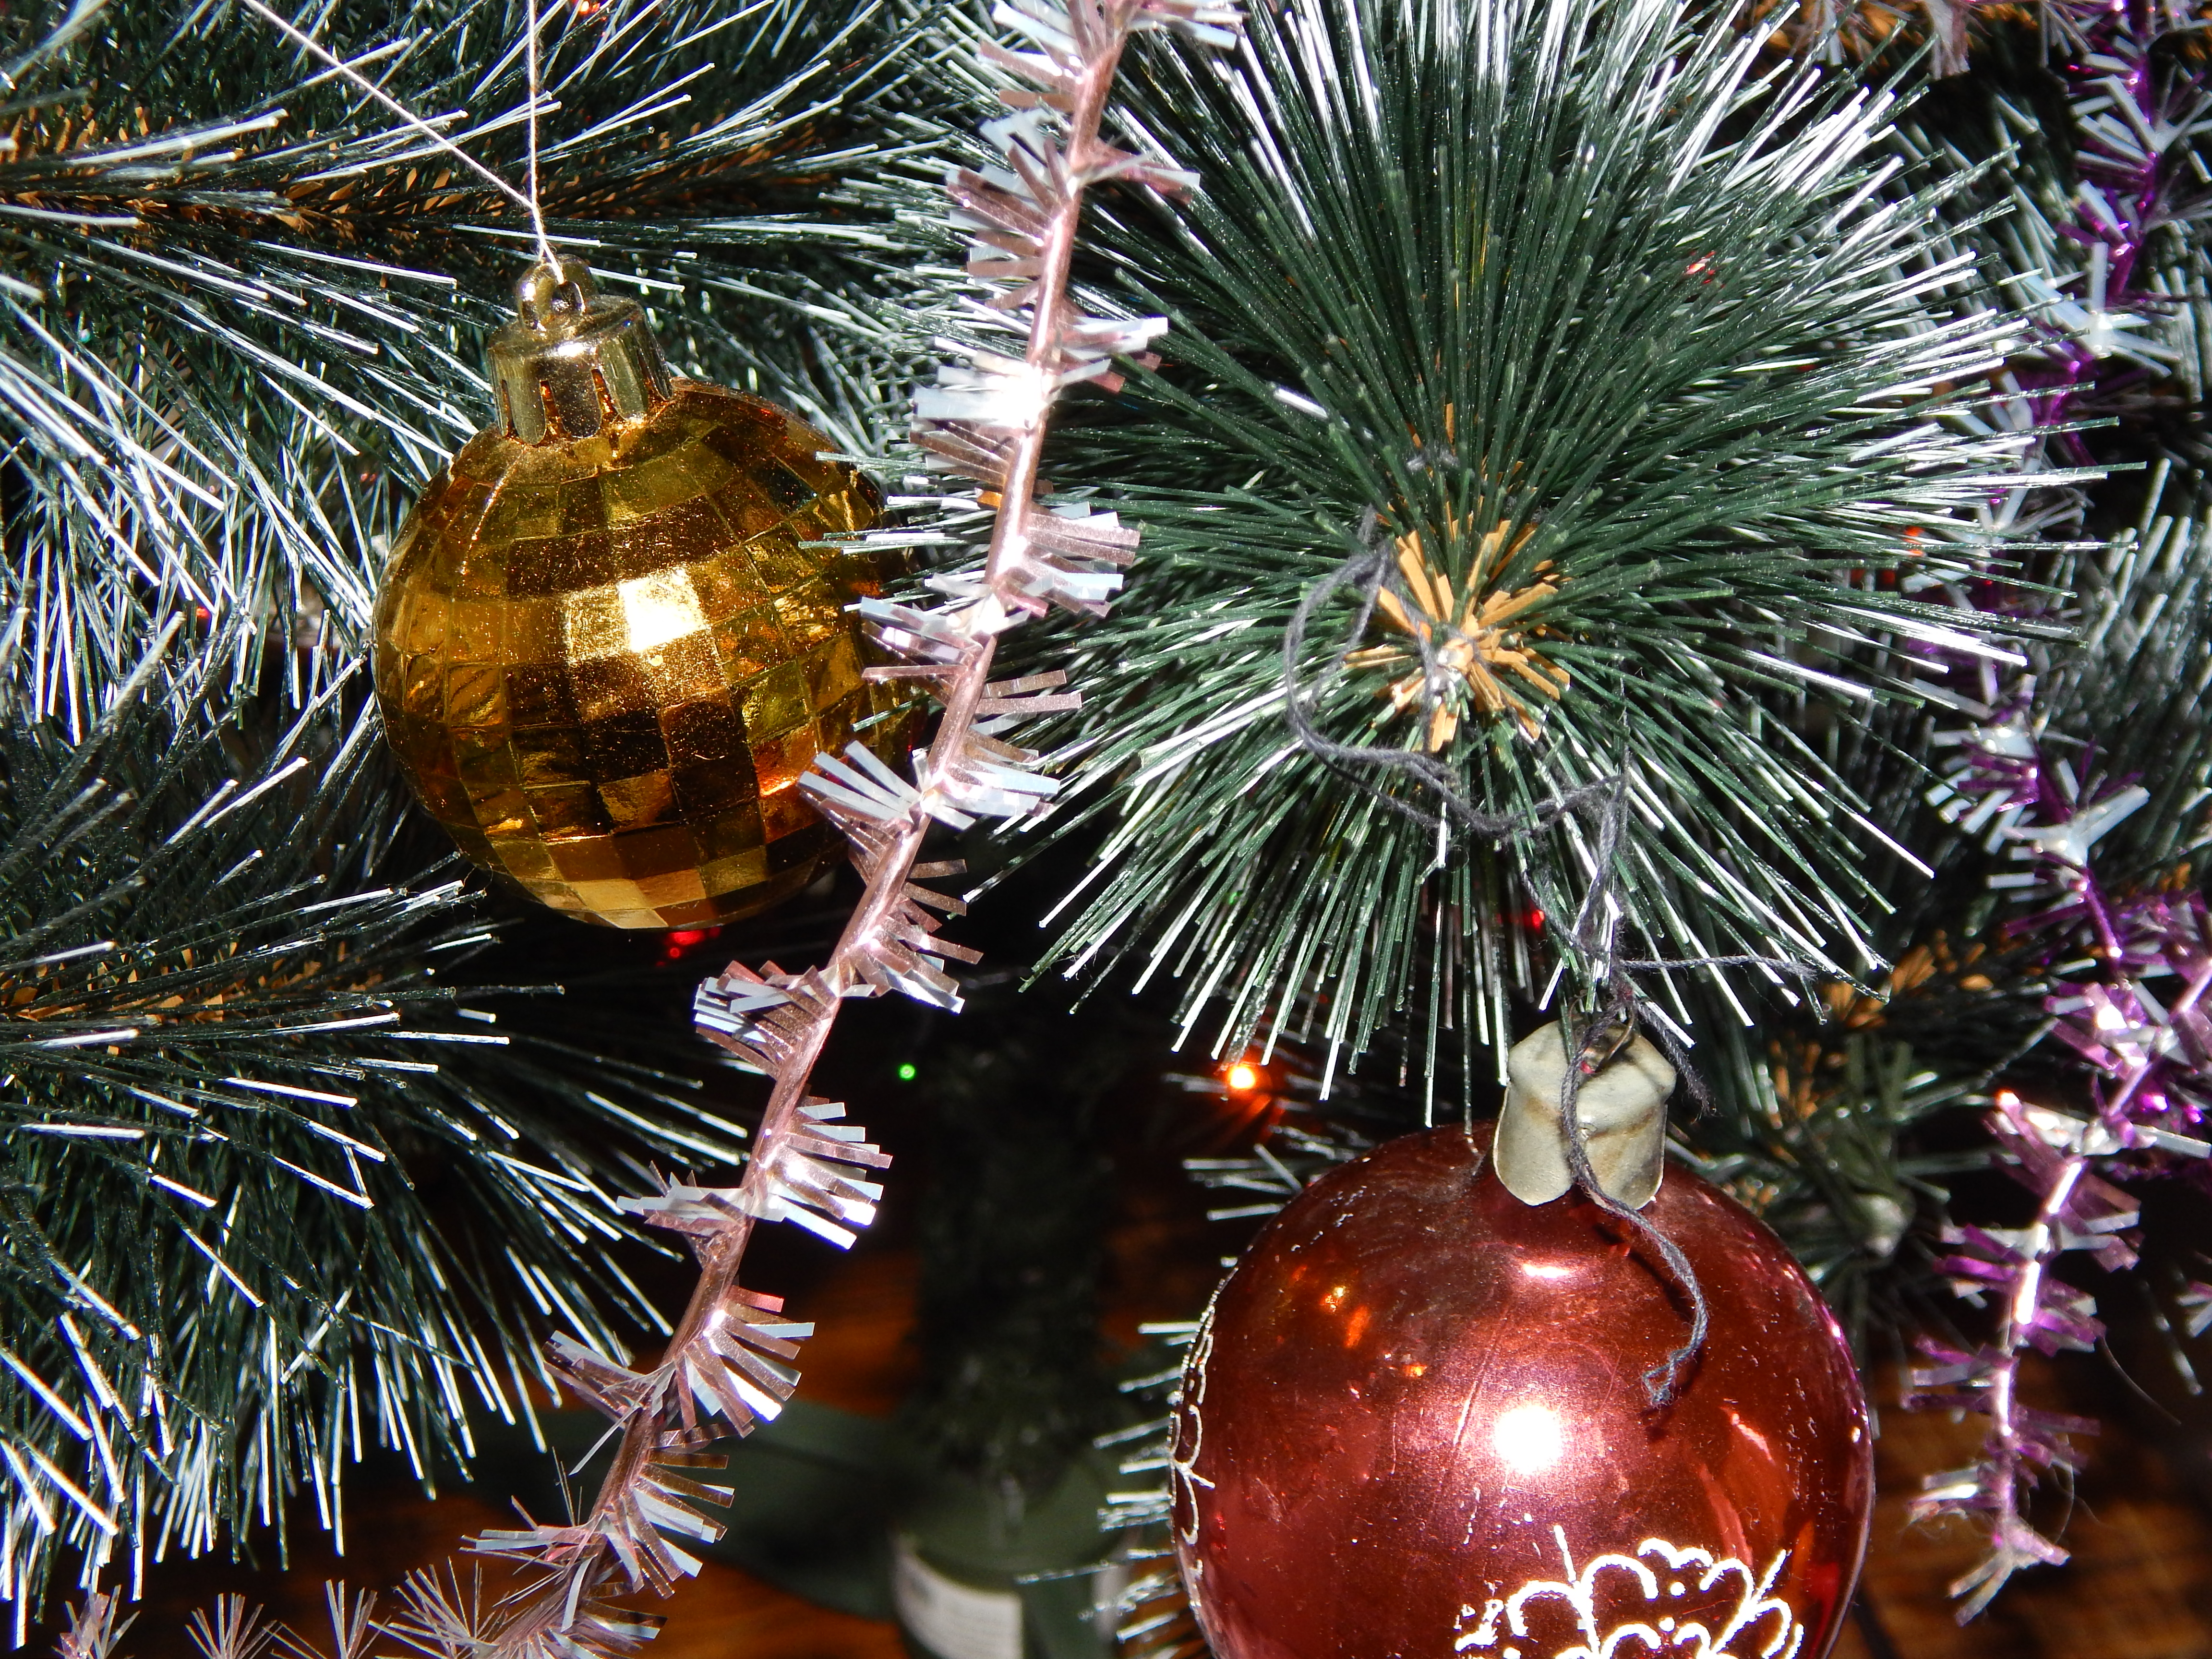
christmas, office, tree, holiday, business, decoration, white, traditional, seasonal, desk, table, work, decorated, red, new, happy, year, background, symbol, cap, decorating, christmas ornament, christmas decoration, christmas tree, Holiday ornament, spruce, ornament, pine, fir, interior design, oregon pine, pine family, woody plant, plant, conifer, event, branch, Colorado spruce, cypress family, evergreen, christmas eve, fete